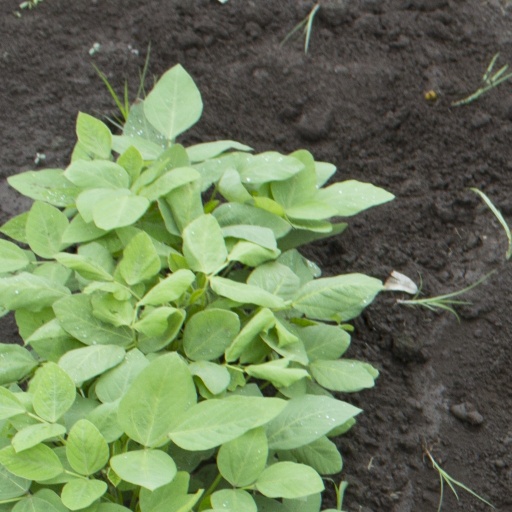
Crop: soybean